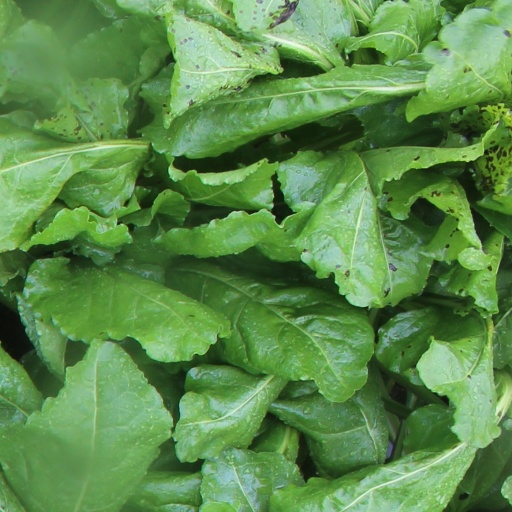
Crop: sugar beet